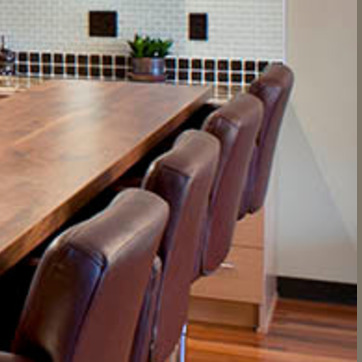
Material: leather